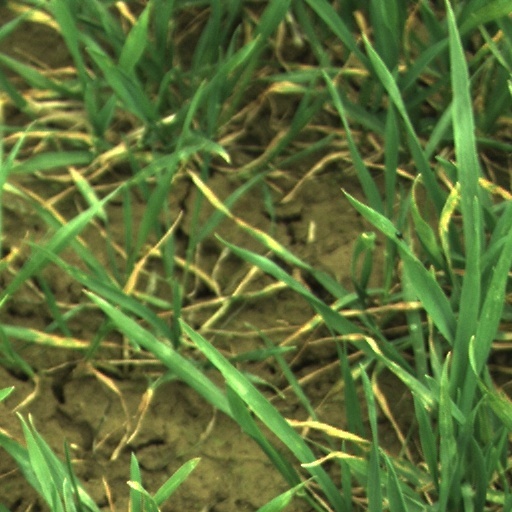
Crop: wheat